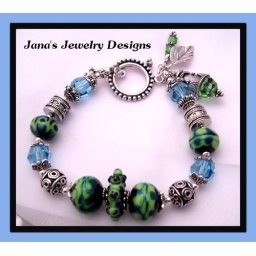
Lampwork bracelet with large Swarovski Crystals in lime green, blue and black.  Lots of sterling silver in this one